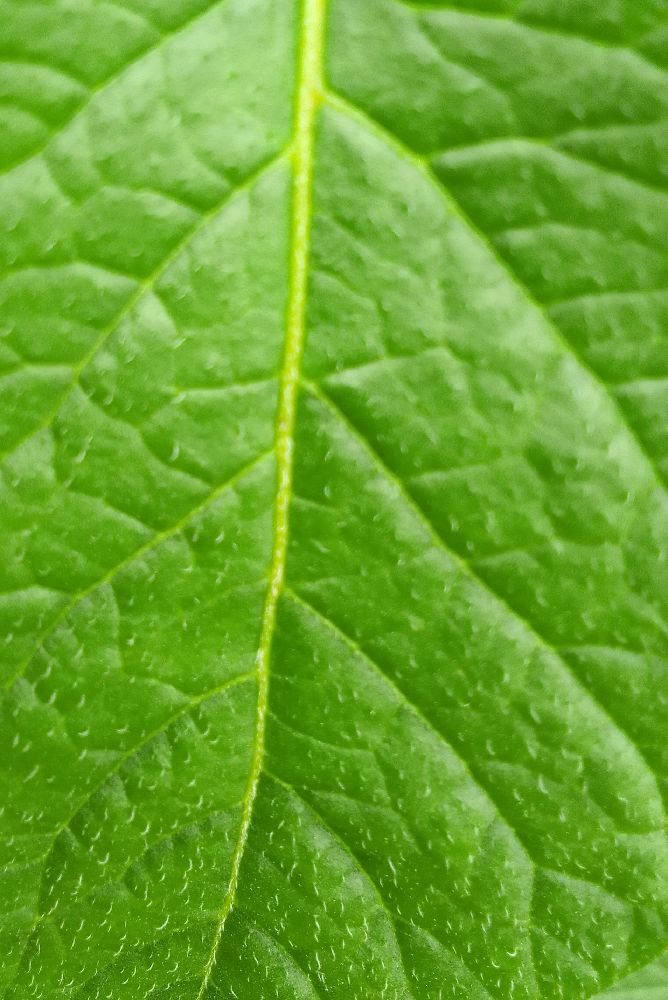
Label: Healthy